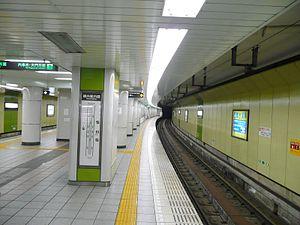
Ochiai-Minami-Nagasaki est une station du métro de Tokyo sur la ligne Ōedo dans l'arrondissement de Shinjuku à Tokyo. Elle est exploitée par le Bureau des Transports de la Métropole de Tokyo.